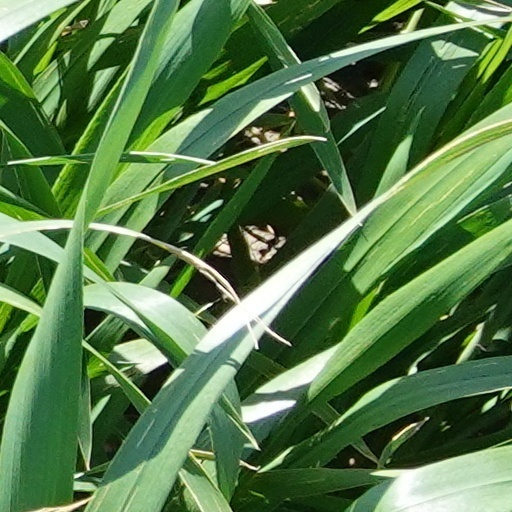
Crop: wheat